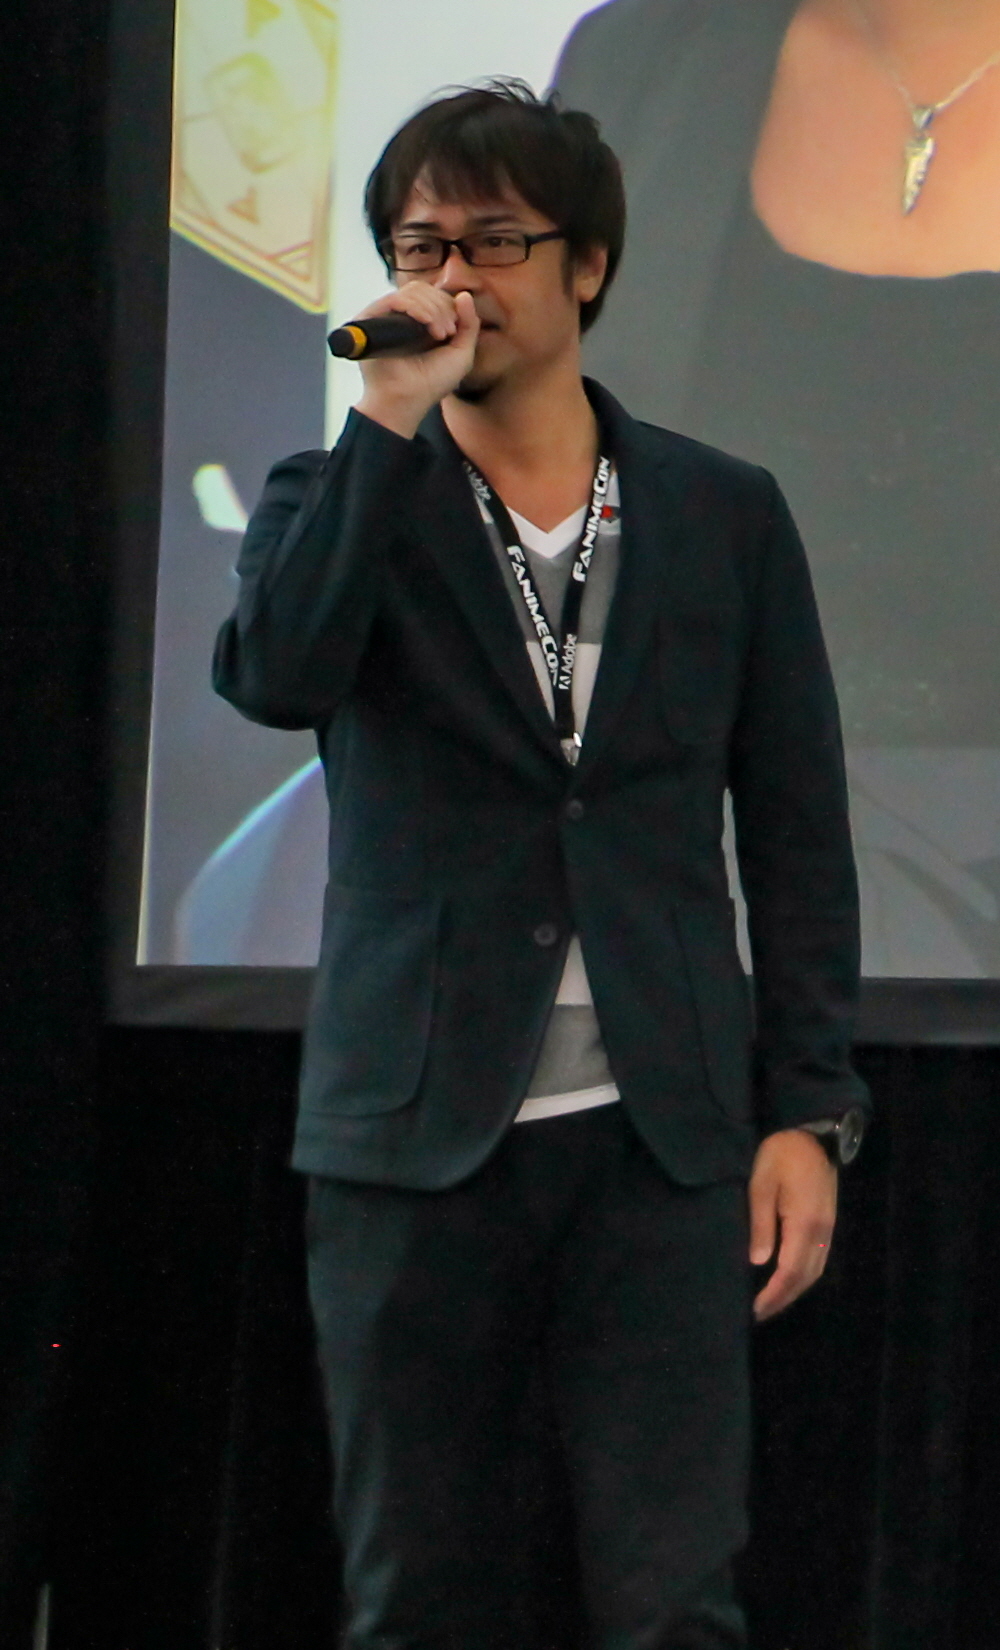
ฮิเดโอะ อิชิกาวะ

| image = FanimeCon 2017 126 Hideo Ishikawa.jpg
| name = ฮิเดโอะ อิชิกาวะ
| native_name = 石川 英郎
| native_name_lang = ja
| birth_place = จังหวัดเฮียวโงะ ประเทศญี่ปุ่น
| occupation = นักพากย์ในประเทศญี่ปุ่น|นักพากย์
| organization = อาโอนิโปรดักชัน
| height = 181 ซม.
ฮิเดโอะ อิชิกาวะ (石川 英郎いしかわ ひでお, 13 ธันวาคม 1969 -) เป็นนักพากย์ในประเทศญี่ปุ่น|นักพากย์และผู้บรรยายเรื่อง|ผู้บรรยายผู้ชาย|ชายชาวญี่ปุ่น เกิดที่เมืองนิชิโนมิยะ จังหวัดเฮียวโงะ สังกัดอาโอนิโปรดักชัน ส่วนสูง 181 ซม.
== ผลงานพากย์ ==
* "โรงเรียนนักสืบ Q" (โทยามะ คินตาโร)
* "เดธโน้ต" (อิเดะ ฮิเดกิ)
* "โจโจ้ ล่าข้ามศตวรรษ: สายลมทองคำ" (โปรูโป)
* "การล้างแค้นของผู้กล้าสายฮีล" (เกออร์กกิอุส)
* "รุ่นน้องตัวป่วนอยากชวนเที่ยวเล่น!|รุ่นน้องตัวป่วนอยากชวนเที่ยวเล่น! ω" (อุซากิ ฟุจิโอะ)
== อ้างอิง ==
หมวดหมู่:บุคคลที่ยังมีชีวิตอยู่
หมวดหมู่:บุคคลที่เกิดในปี พ.ศ. 2512
หมวดหมู่:บุคคลจากจังหวัดเฮียวโงะ
หมวดหมู่:นักพากย์ชายชาวญี่ปุ่น